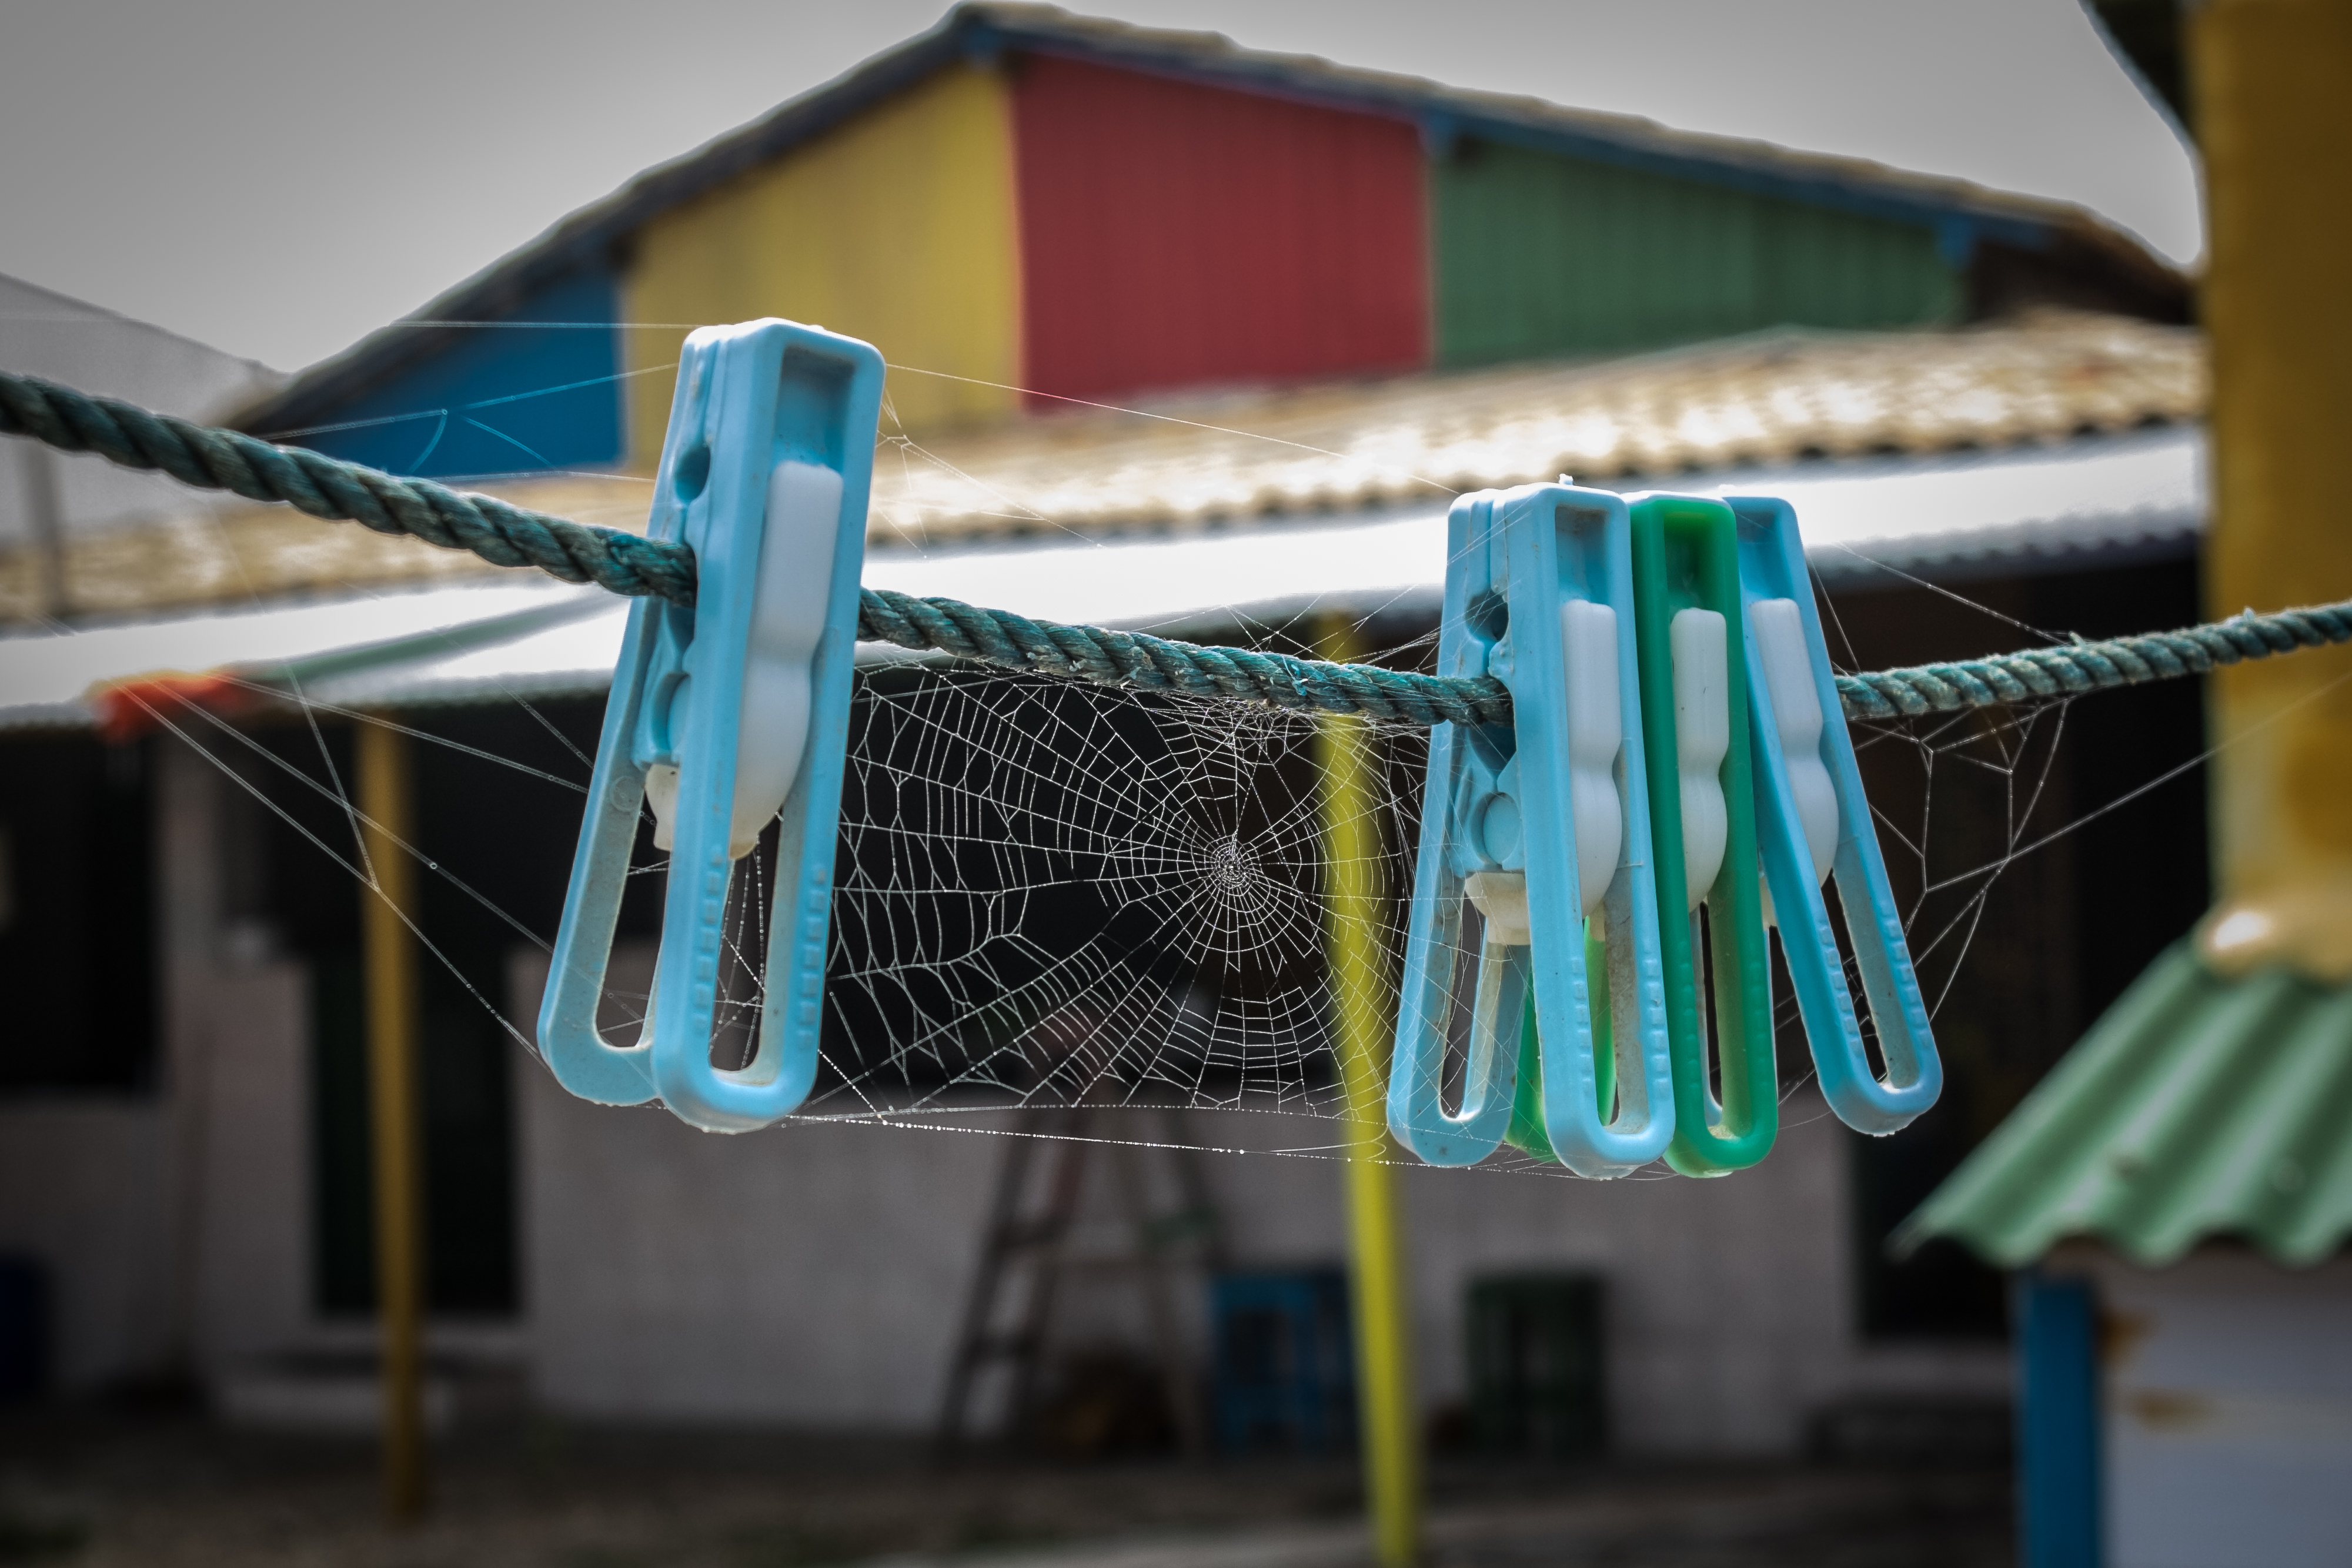
green, color, blue, electricity, art, bahia, brasil, fuji, x20